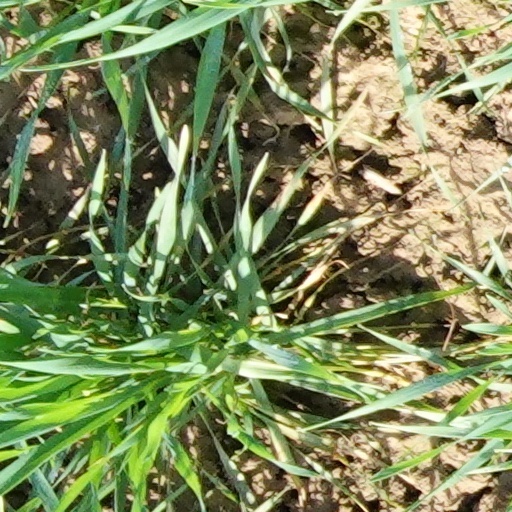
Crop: wheat